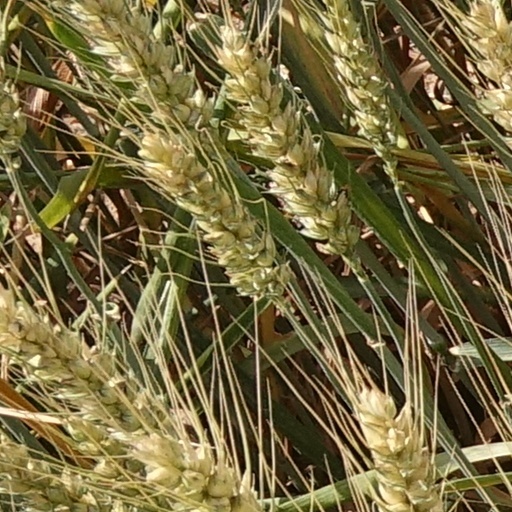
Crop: wheat